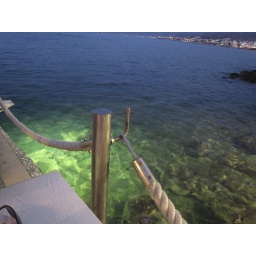
eating on the water in hersonissos